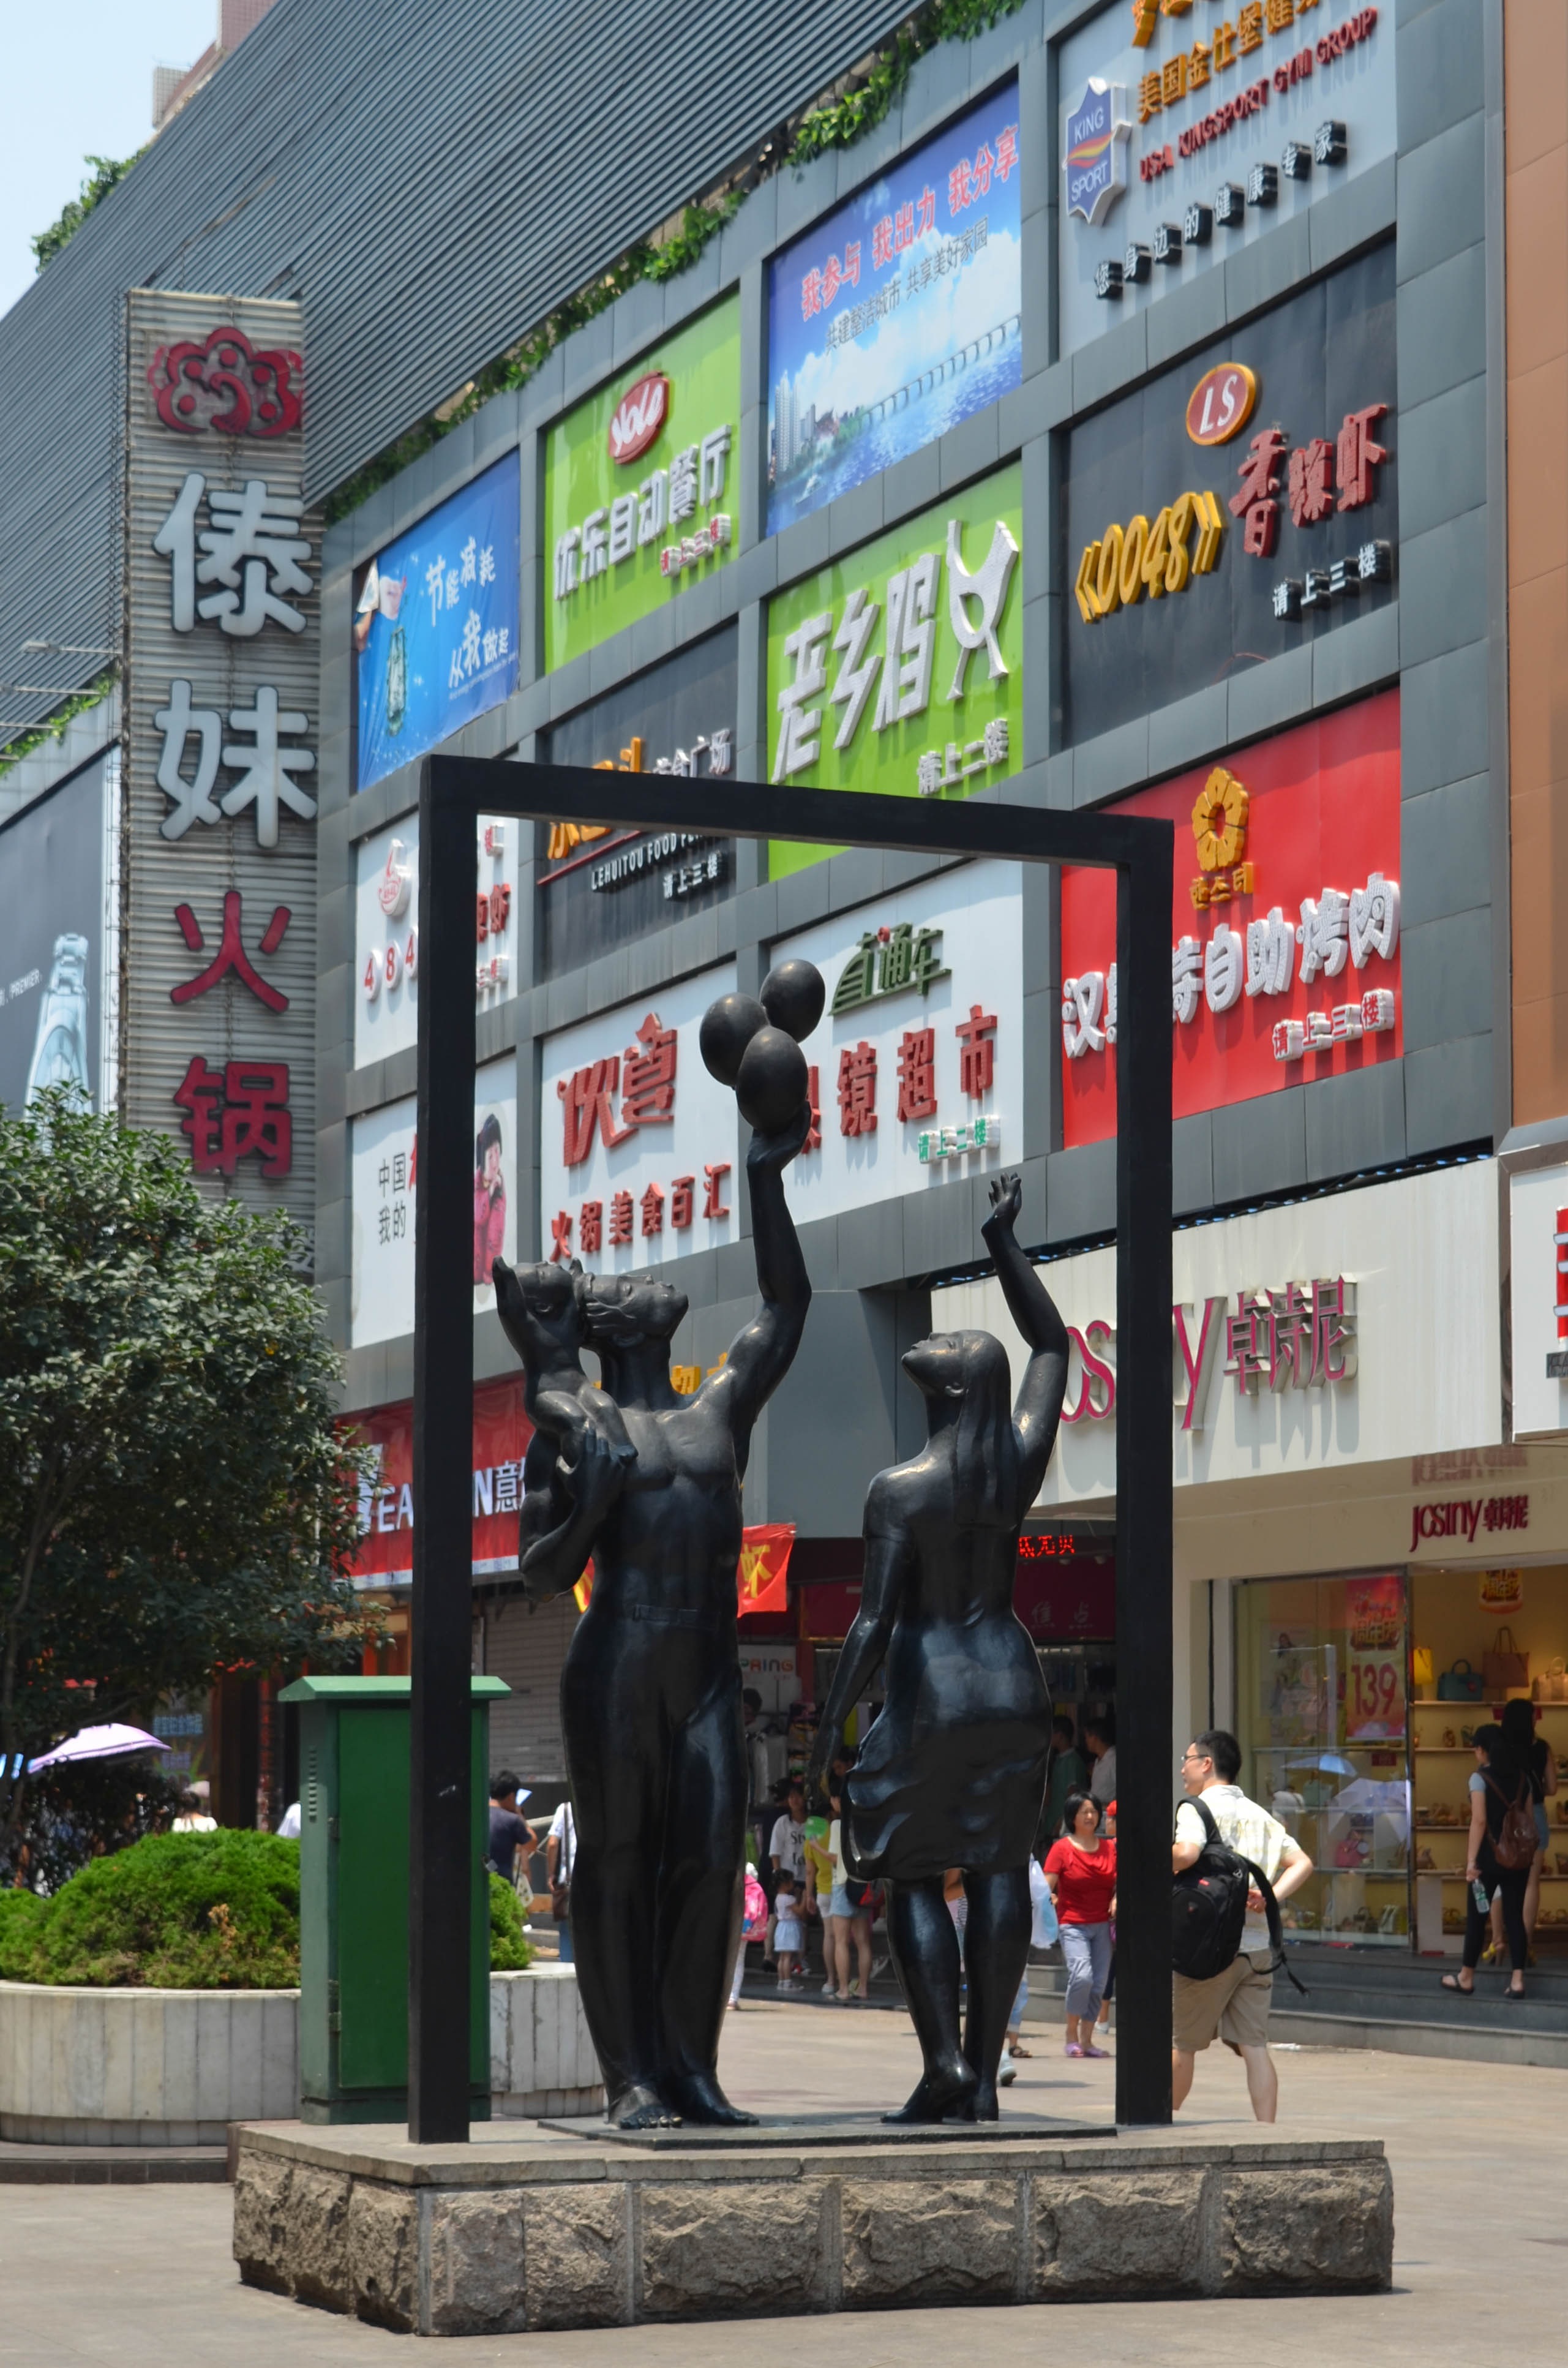
advertising, monument, tourism, signage, sculpture, art, street view, display device, commercial street, hefei